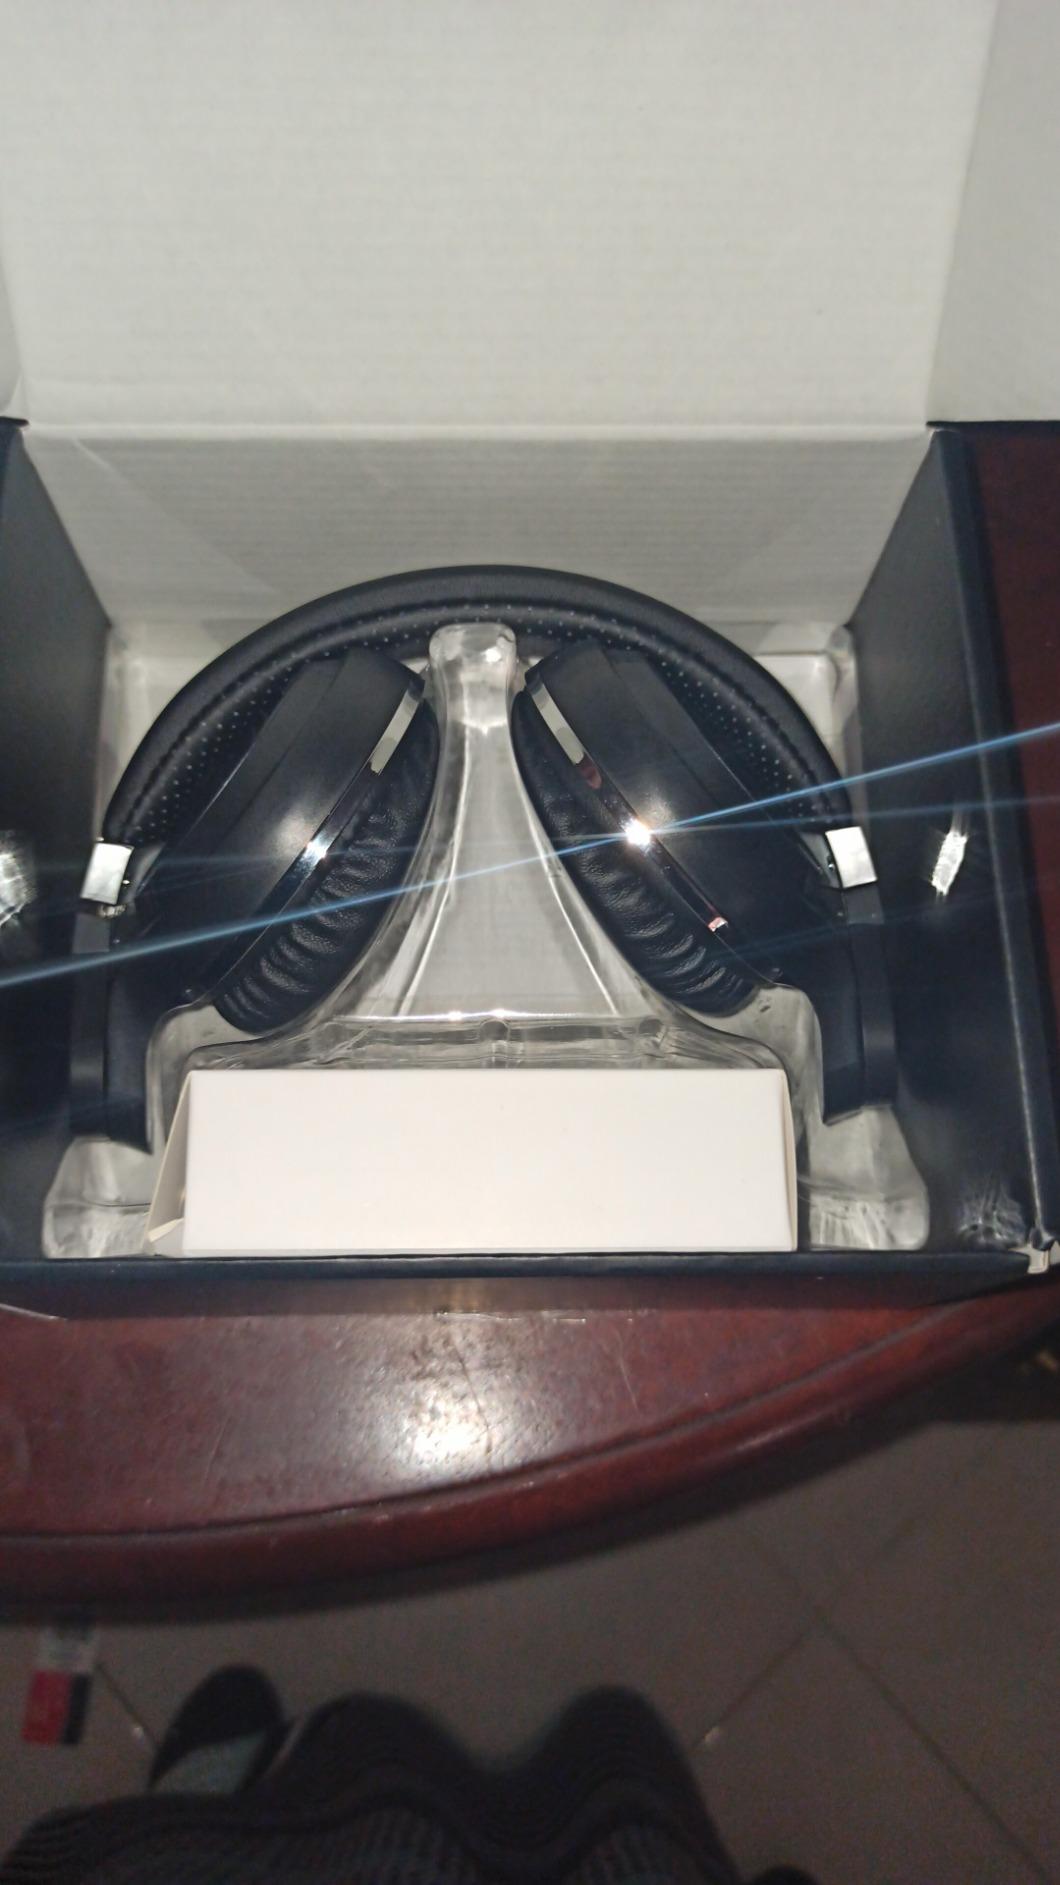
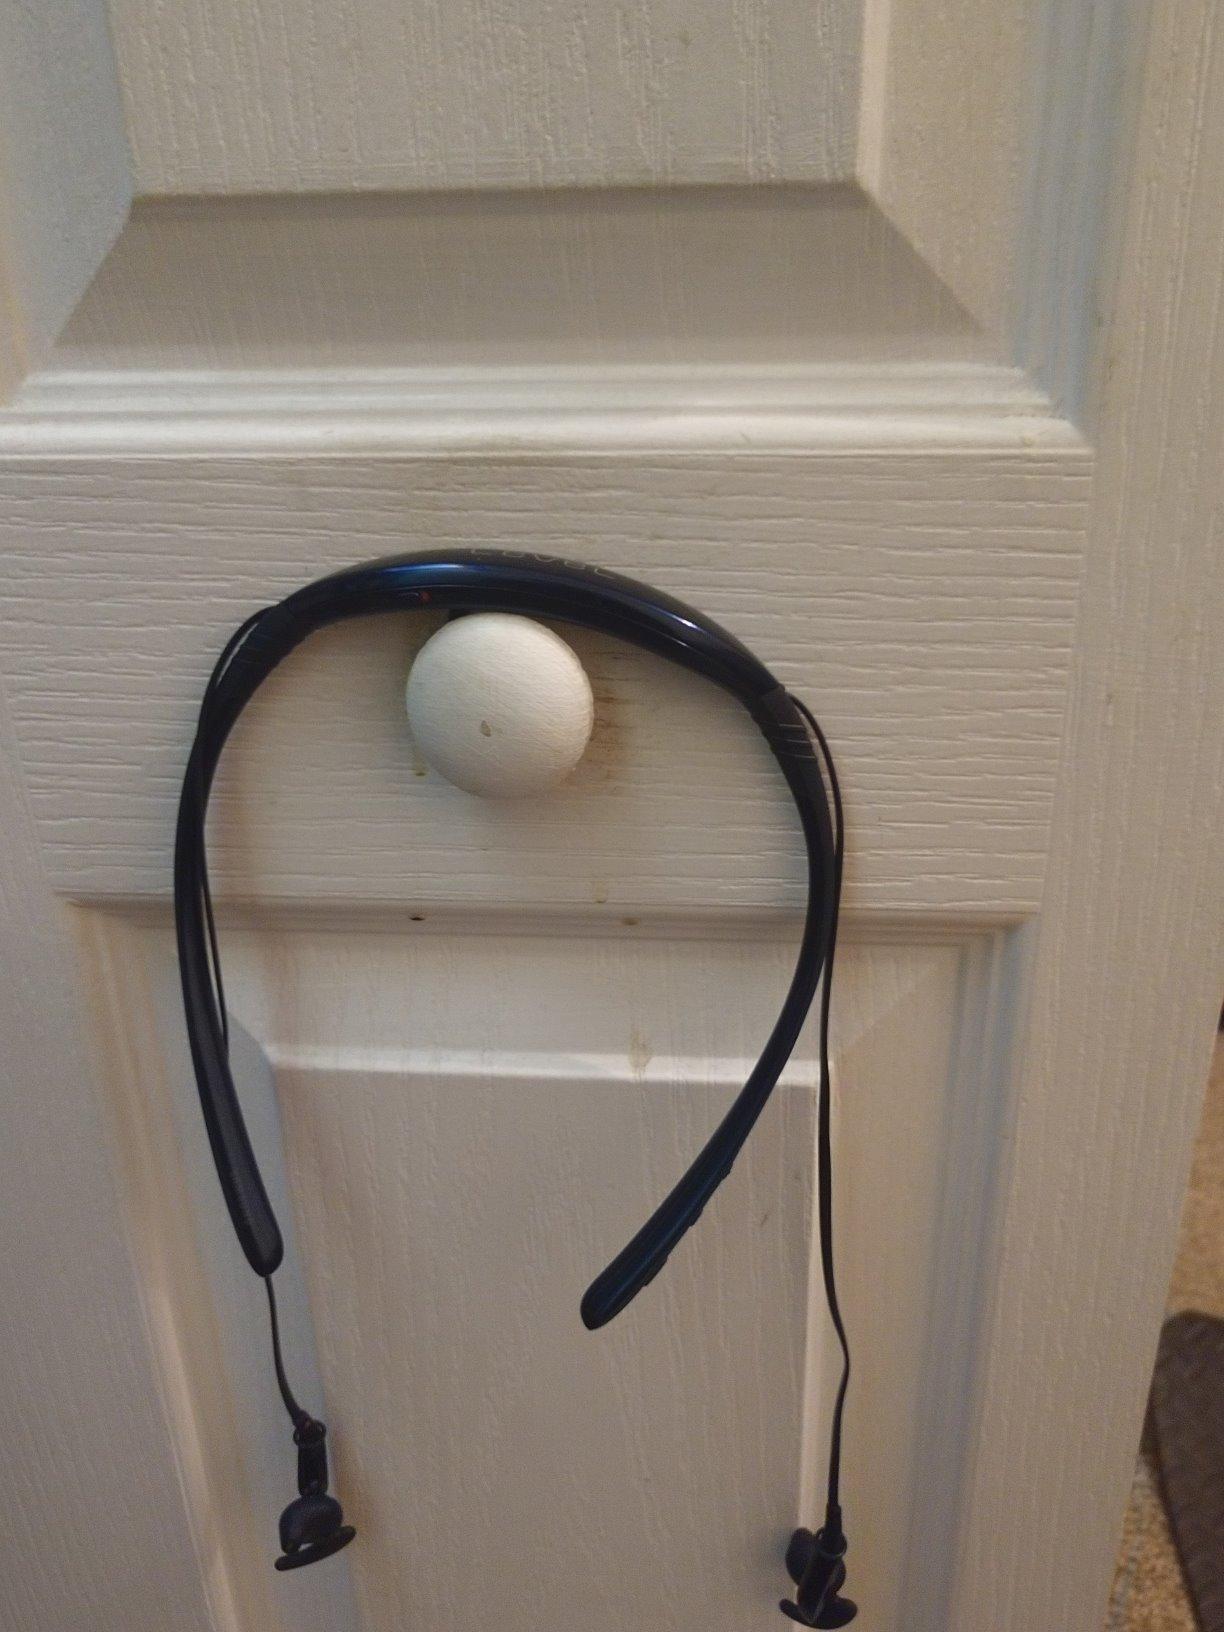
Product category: headphones
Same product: no